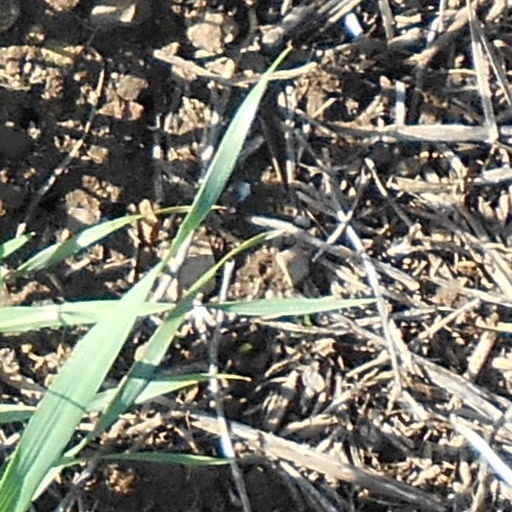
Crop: wheat